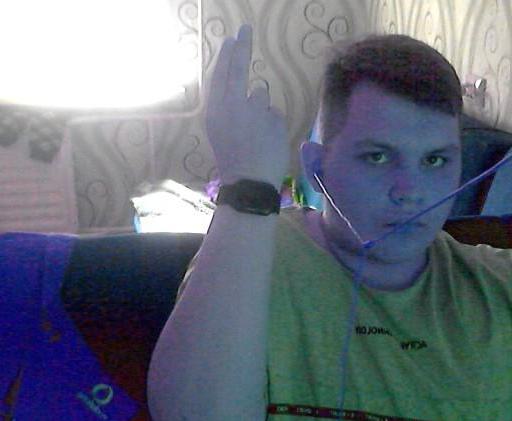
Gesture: two_up_inverted